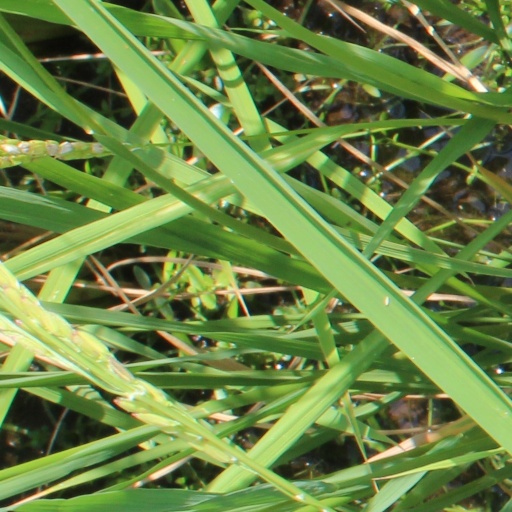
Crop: rice